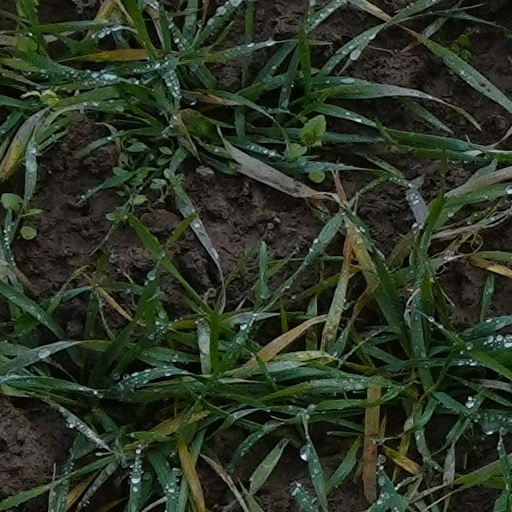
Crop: wheat